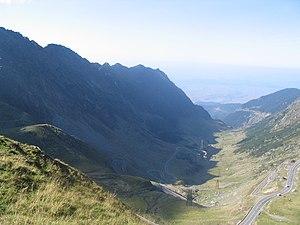
Auteur
La Route Transfăgărașan est une route de Roumanie d'environ 100 km de long, traversant les Carpates entre Curtea de Argeș au sud et la Transylvanie au nord. C'est l'une des plus hautes routes et la plus haute route bitumée de Roumanie. Elle traverse les monts Făgăraș, d'où son nom.